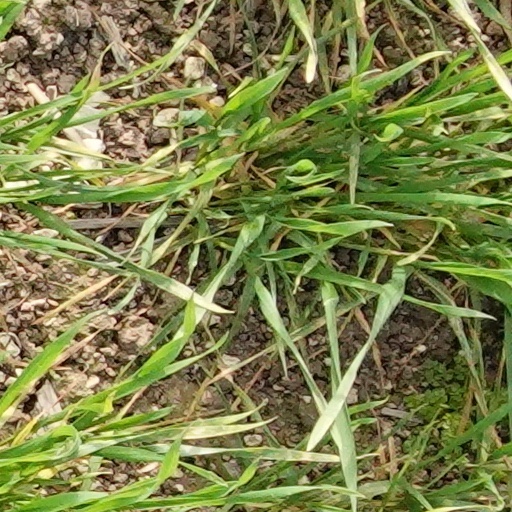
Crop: wheat